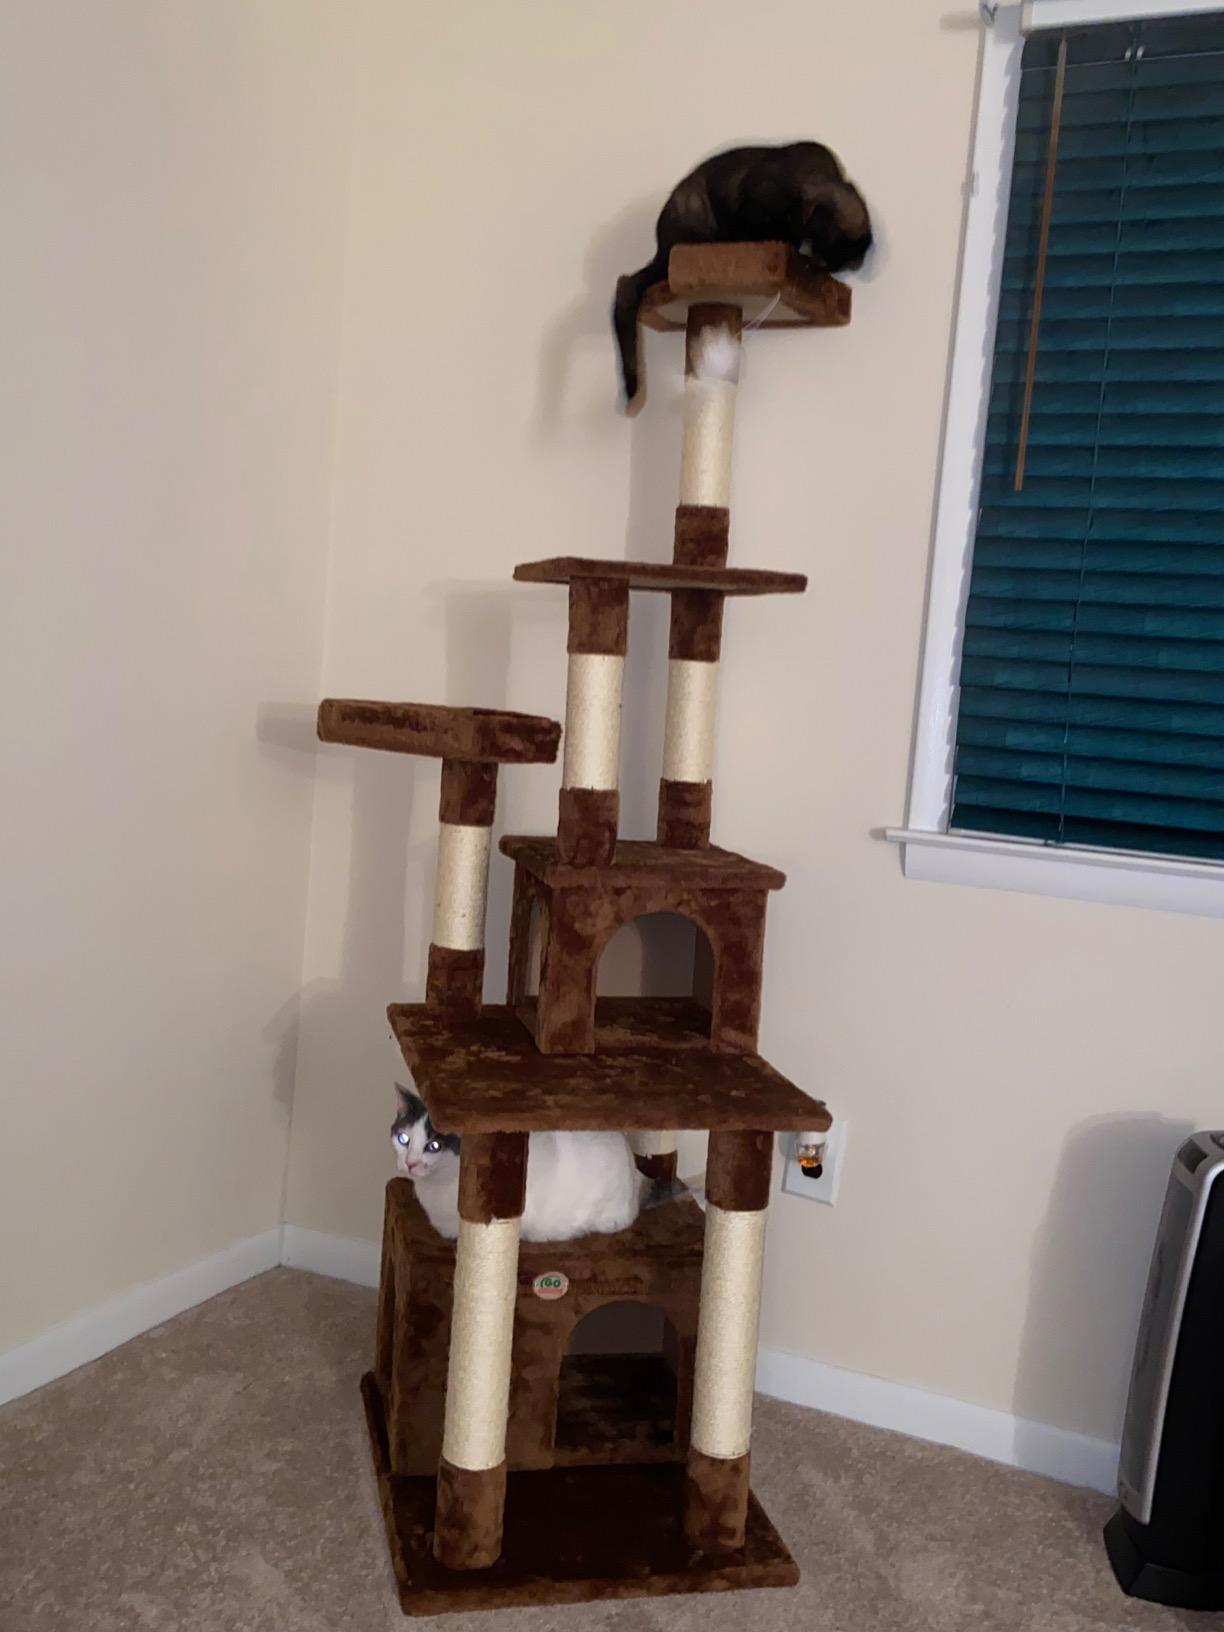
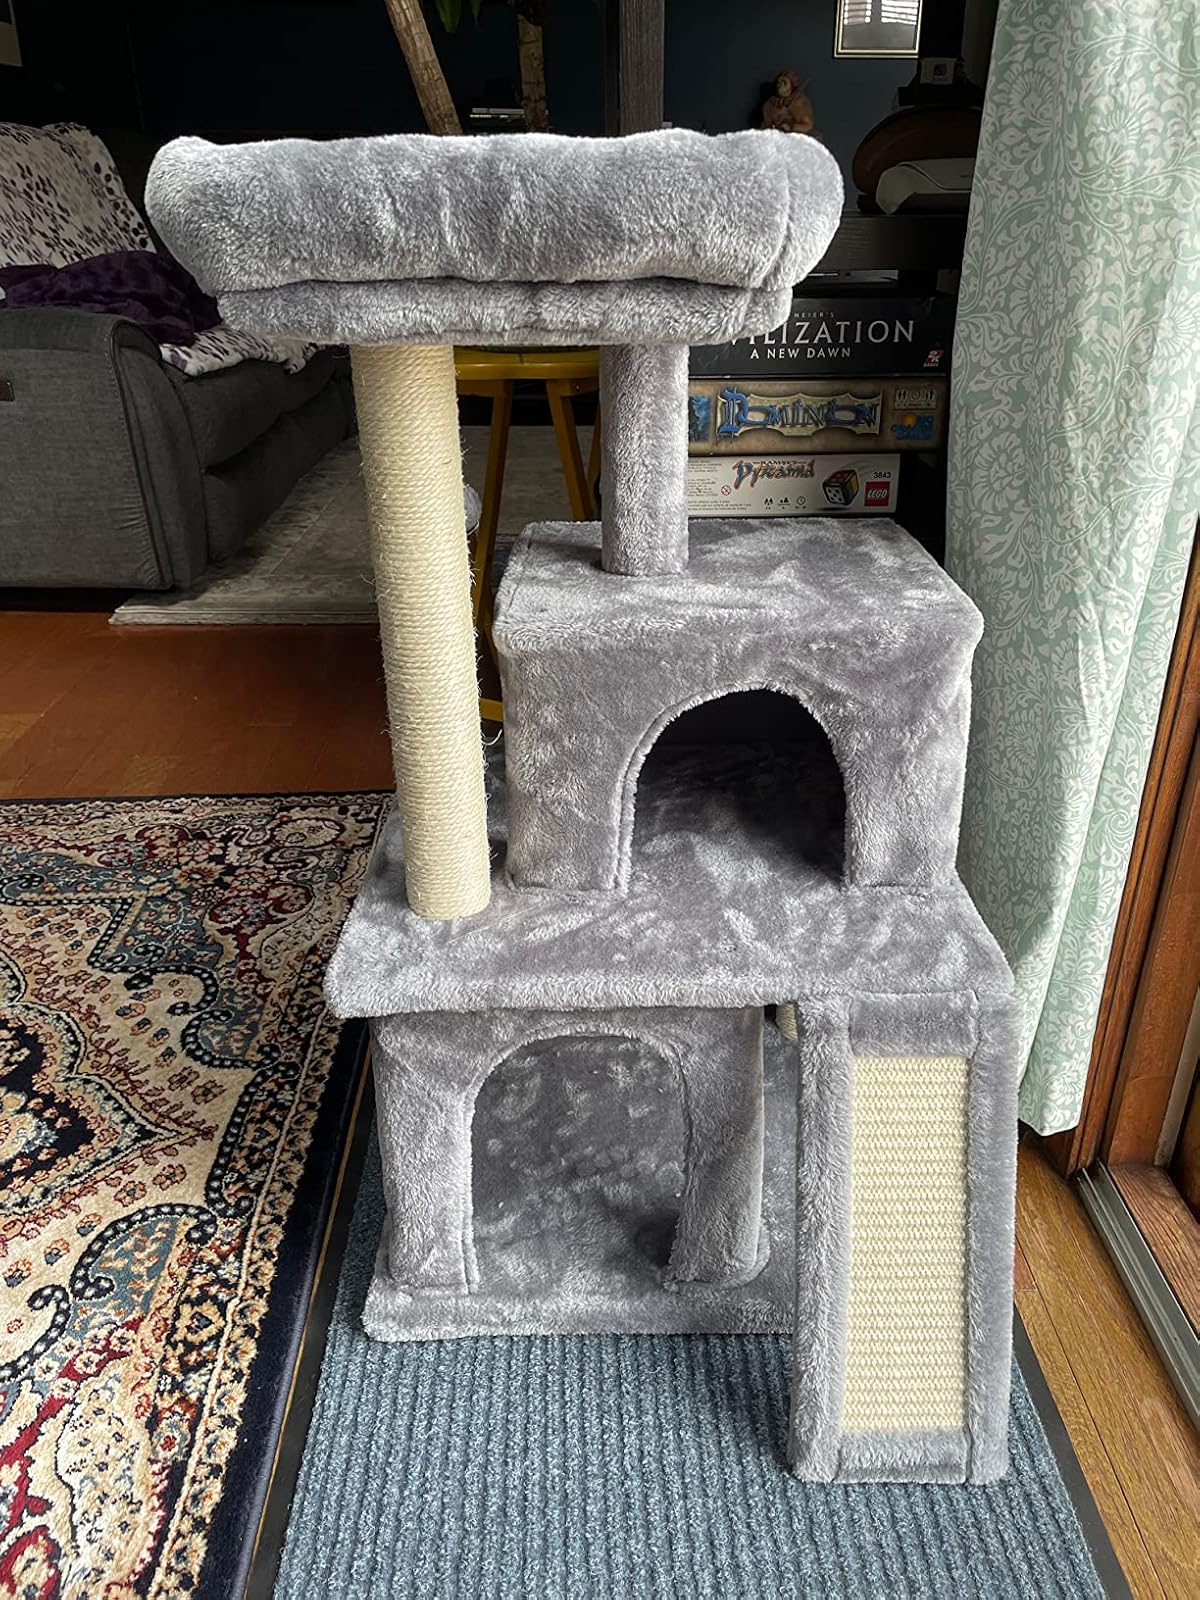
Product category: items_cat tree
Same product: no